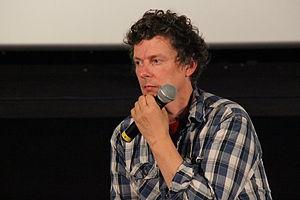
Une leçon de cinéma avec Michel Gondry au cinéma Gaumont Parnasse à Paris. Camera location48°
L’Écume des jours est un film français réalisé par Michel Gondry, sorti en 2013. C'est une adaptation cinématographique de l’œuvre éponyme de Boris Vian.